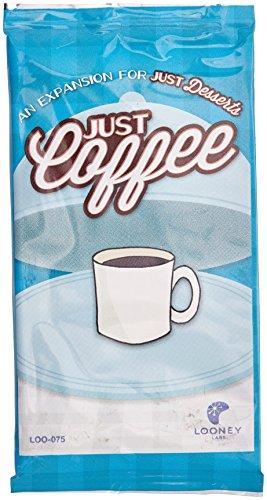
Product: Looney Labs LOO-075 Just Coffee Expansion Pack Toy
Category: Toys & Games | Games & Accessories | Card Games
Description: Just coffee features six new edibles and four new customers.
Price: $14.43
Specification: ProductDimensions:0.2x2.2x4.8inches|ItemWeight:0.64ounces|ShippingWeight:0.64ounces(Viewshippingratesandpolicies)|DomesticShipping:ItemcanbeshippedwithinU.S.|InternationalShipping:ThisitemcanbeshippedtoselectcountriesoutsideoftheU.S.LearnMore|ASIN:B072Q5ZC4K|Itemmodelnumber:LOO-075|Manufacturerrecommendedage:8yearsandup